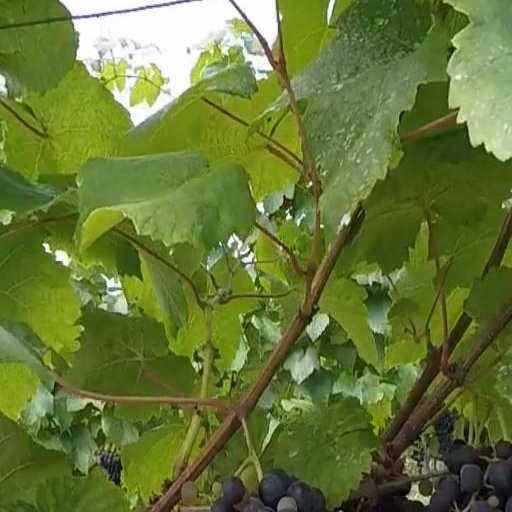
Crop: grape